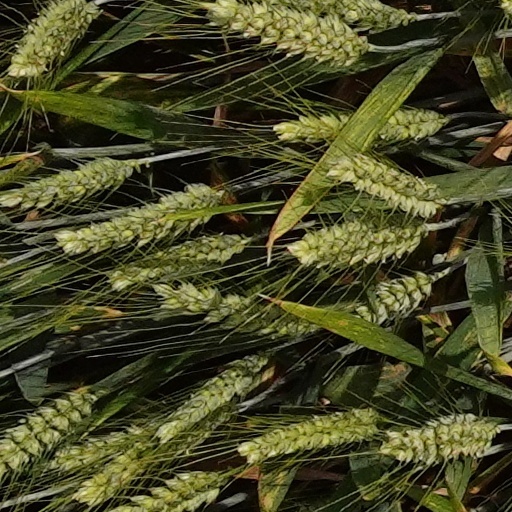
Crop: wheat